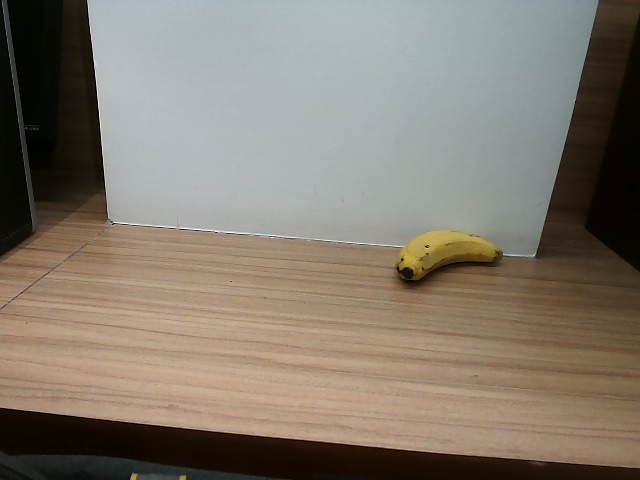
Label: Ripe_Banana